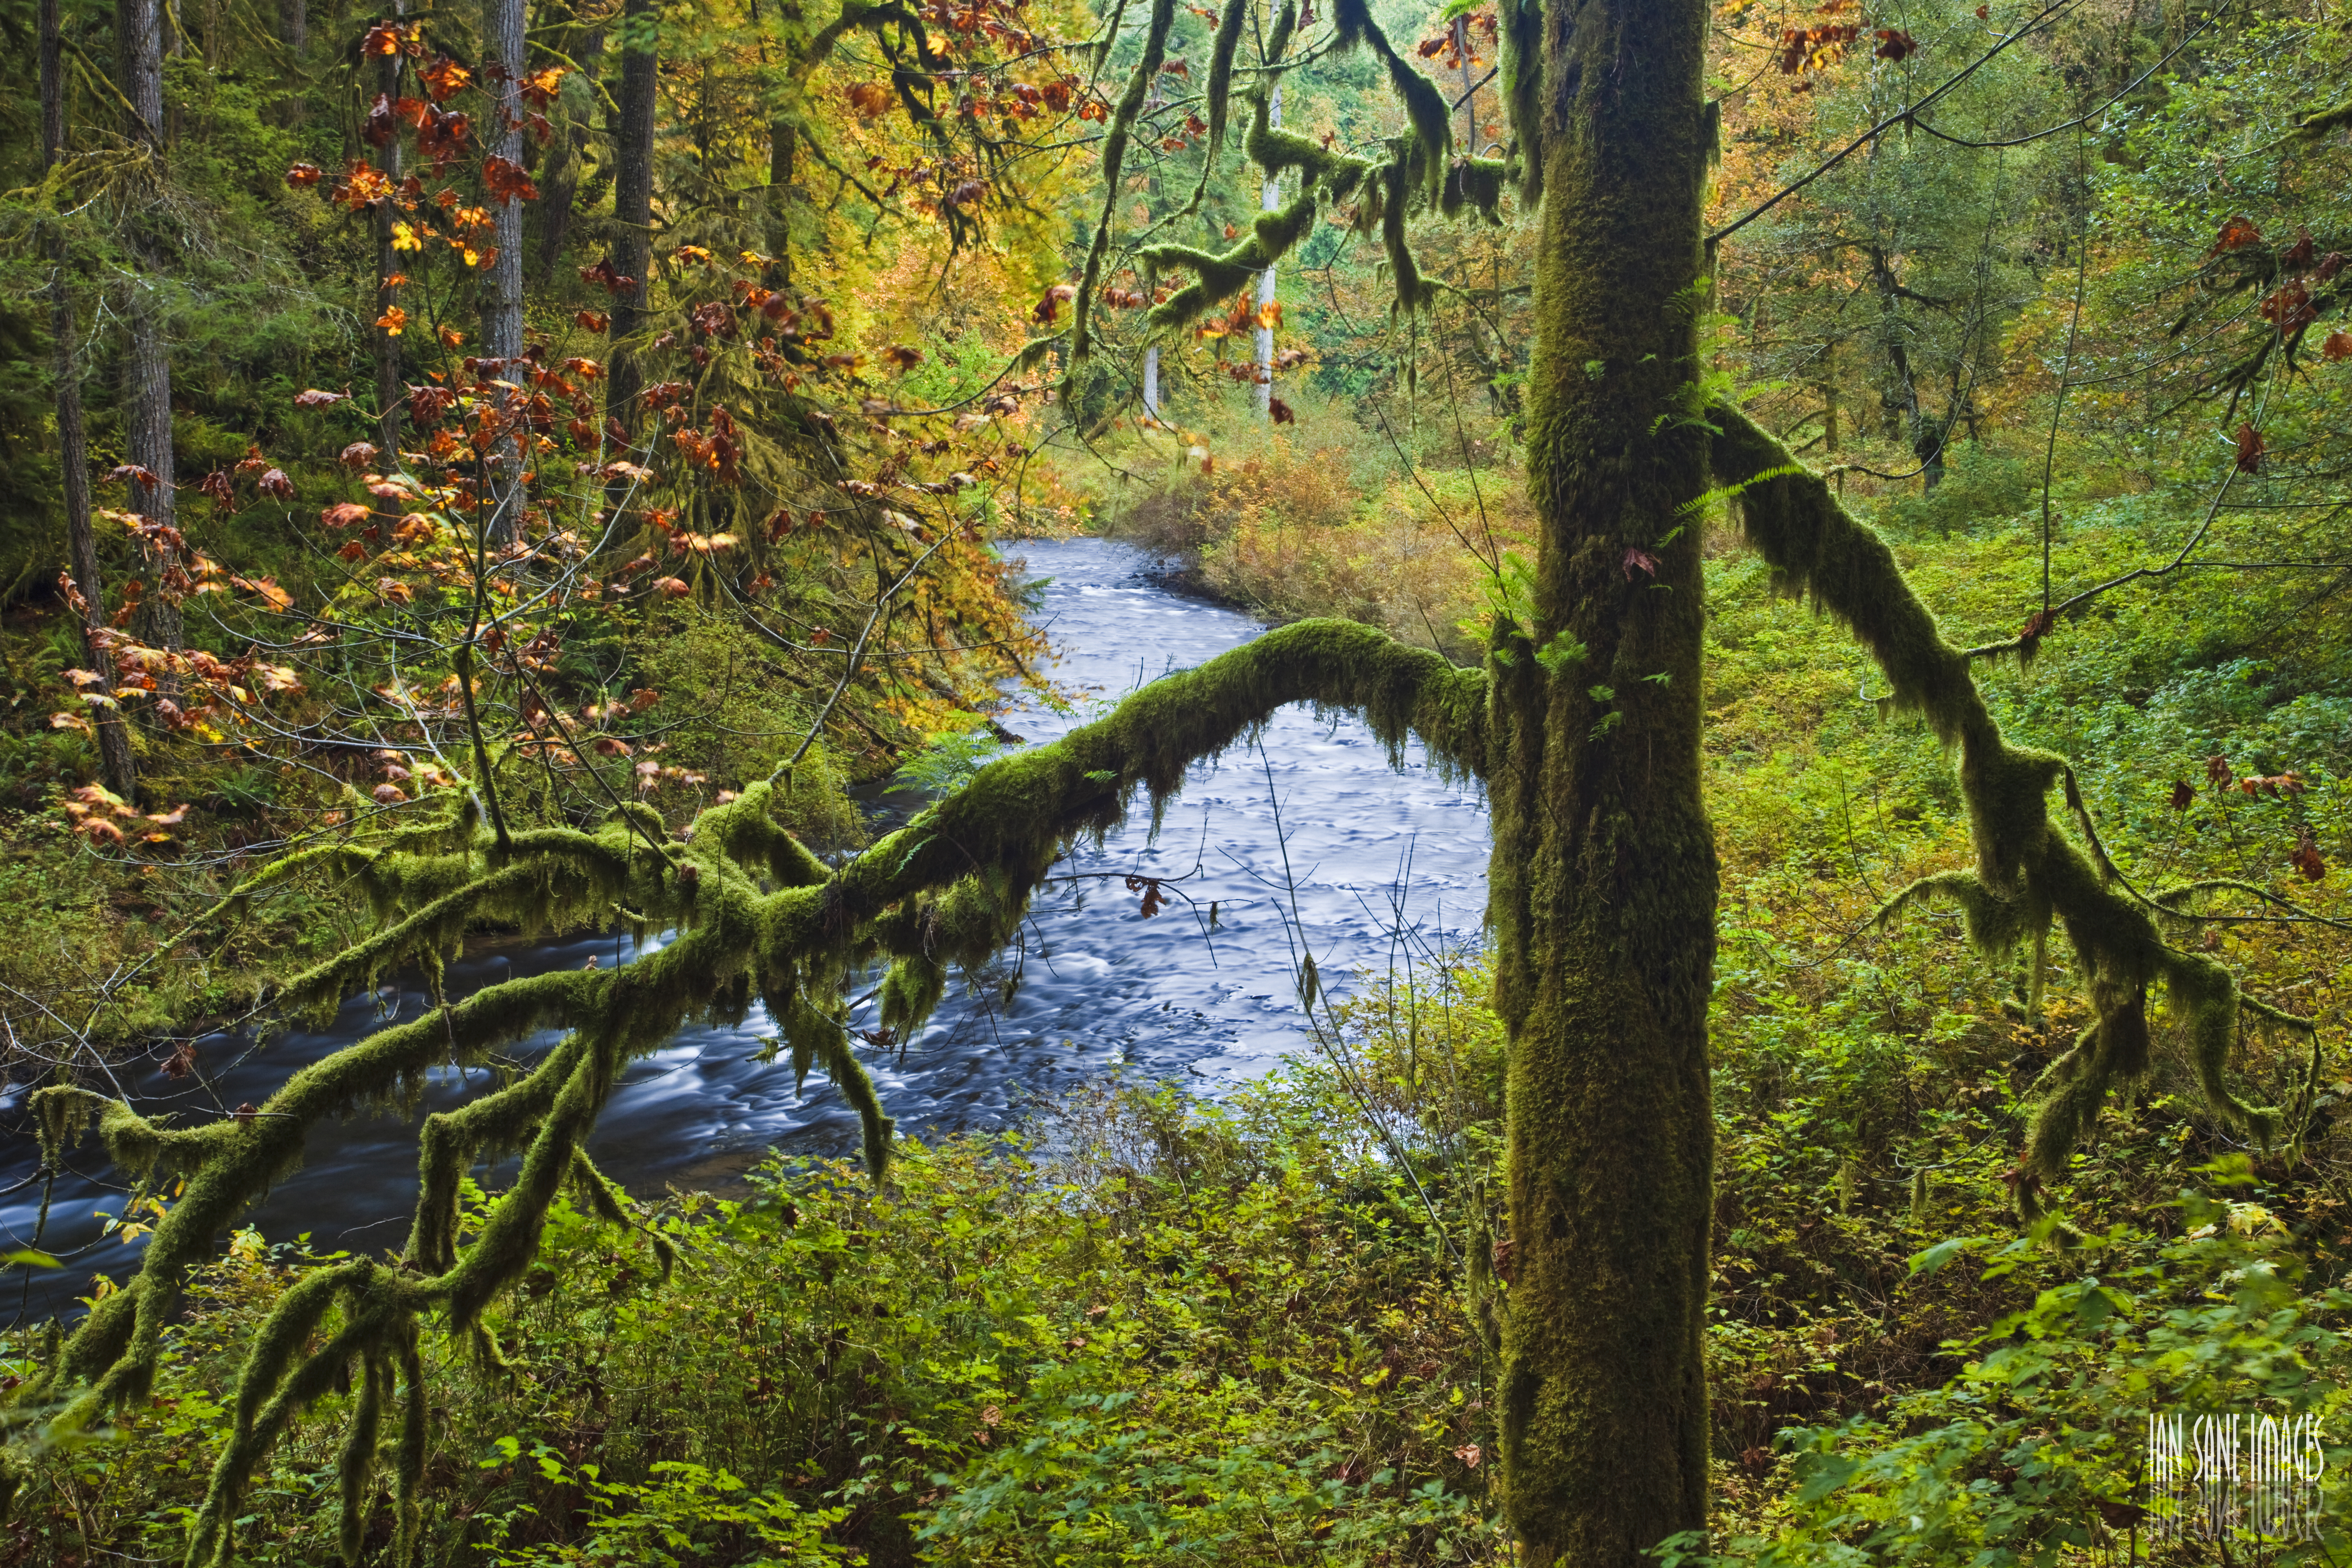
tree, nature, forest, creek, swamp, wilderness, branch, trail, leaf, fall, river, pond, stream, green, reflection, jungle, hike, autumn, park, botany, canyon, season, woods, scary, colors, silver, vegetation, rainforest, falls, deciduous, wetland, state, images, woodland, haunted, habitat, ecosystem, oregon, ian, sane, sublimity, silverton, nature reserve, biome, azulpolarizado, old growth forest, natural environment, woody plant, temperate broadleaf and mixed forest, riparian forest